Neptune Beach (California)

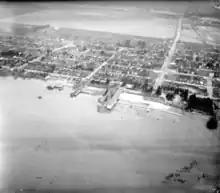
Aerial view of Neptune Beach, c. 1925

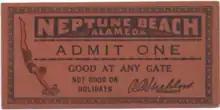

Neptune Beach was an amusement park on the shore of San Francisco Bay in the city of Alameda, California, in operations from 1917 until 1939. The park was served by the Southern Pacific Transportation Company and ferries from San Francisco. It was nicknamed the "Coney Island of the West".